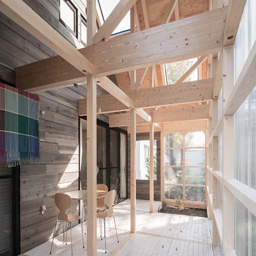
a modern house that has an interior looks like an exterior